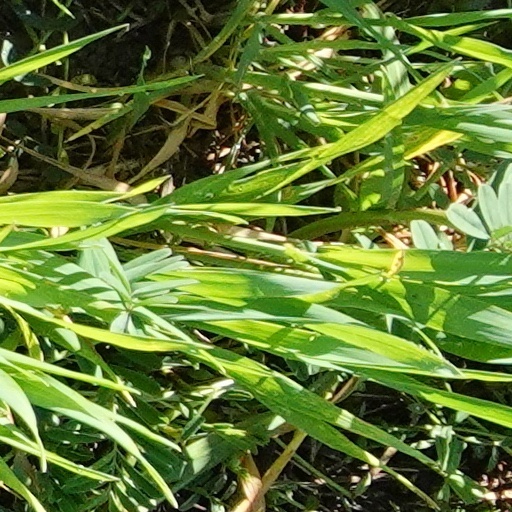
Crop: wheat